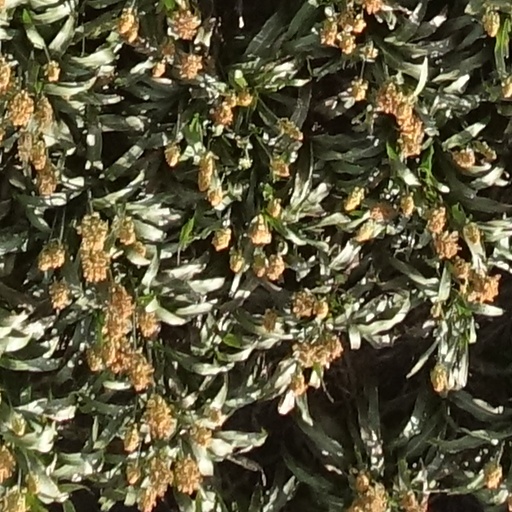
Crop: sorghum